Whaling in Japan

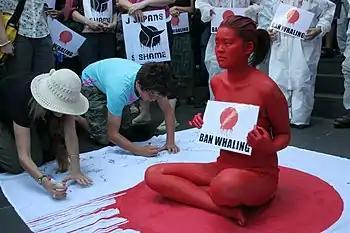
Anti-whaling protester in Melbourne, Australia, 2007

Due to the proximity to Antarctica, the government of Australia has been particularly vocal in its opposition to Japan's whaling activity in the Southern Pacific. In 1994, Australia claimed a exclusive economic zone (EEZ) around the Australian Antarctic Territory, which also includes a southerly portion of the IWC Southern Ocean Whale Sanctuary. In December 2007, the Rudd government announced plans to monitor Japanese whalers about to enter Australian waters in order to gather evidence for a possible international legal challenge and on January 8, 2008, the Australian government sent the Australian customs vessel "Oceanic Viking" on a 20-day surveillance mission to track and monitor the fleet. On February 7, 2008, the Australian government released photographs of the ICR harpoon ship "Yūshin Maru" killing several different whales, and a mother whale and her 1-year-old calf being taken on board the "Nisshin Maru" for processing (see photos at right and top of page). The Australian government also used that opportunity to reject ICR's scientific research claims by calling them "without foundation", and declaring that "You do not have to kill a whale in the Southern Ocean to gain a deeper understanding of it."